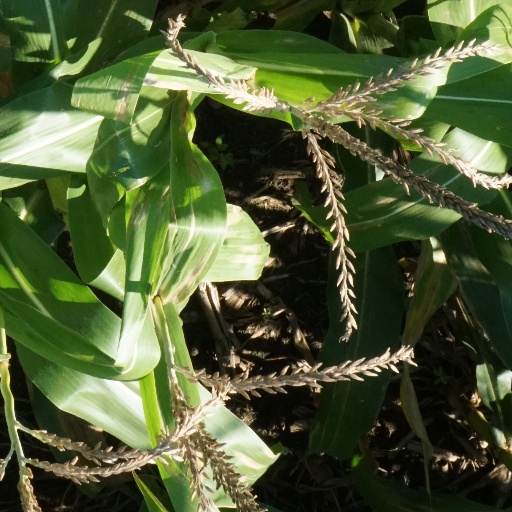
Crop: maize; corn